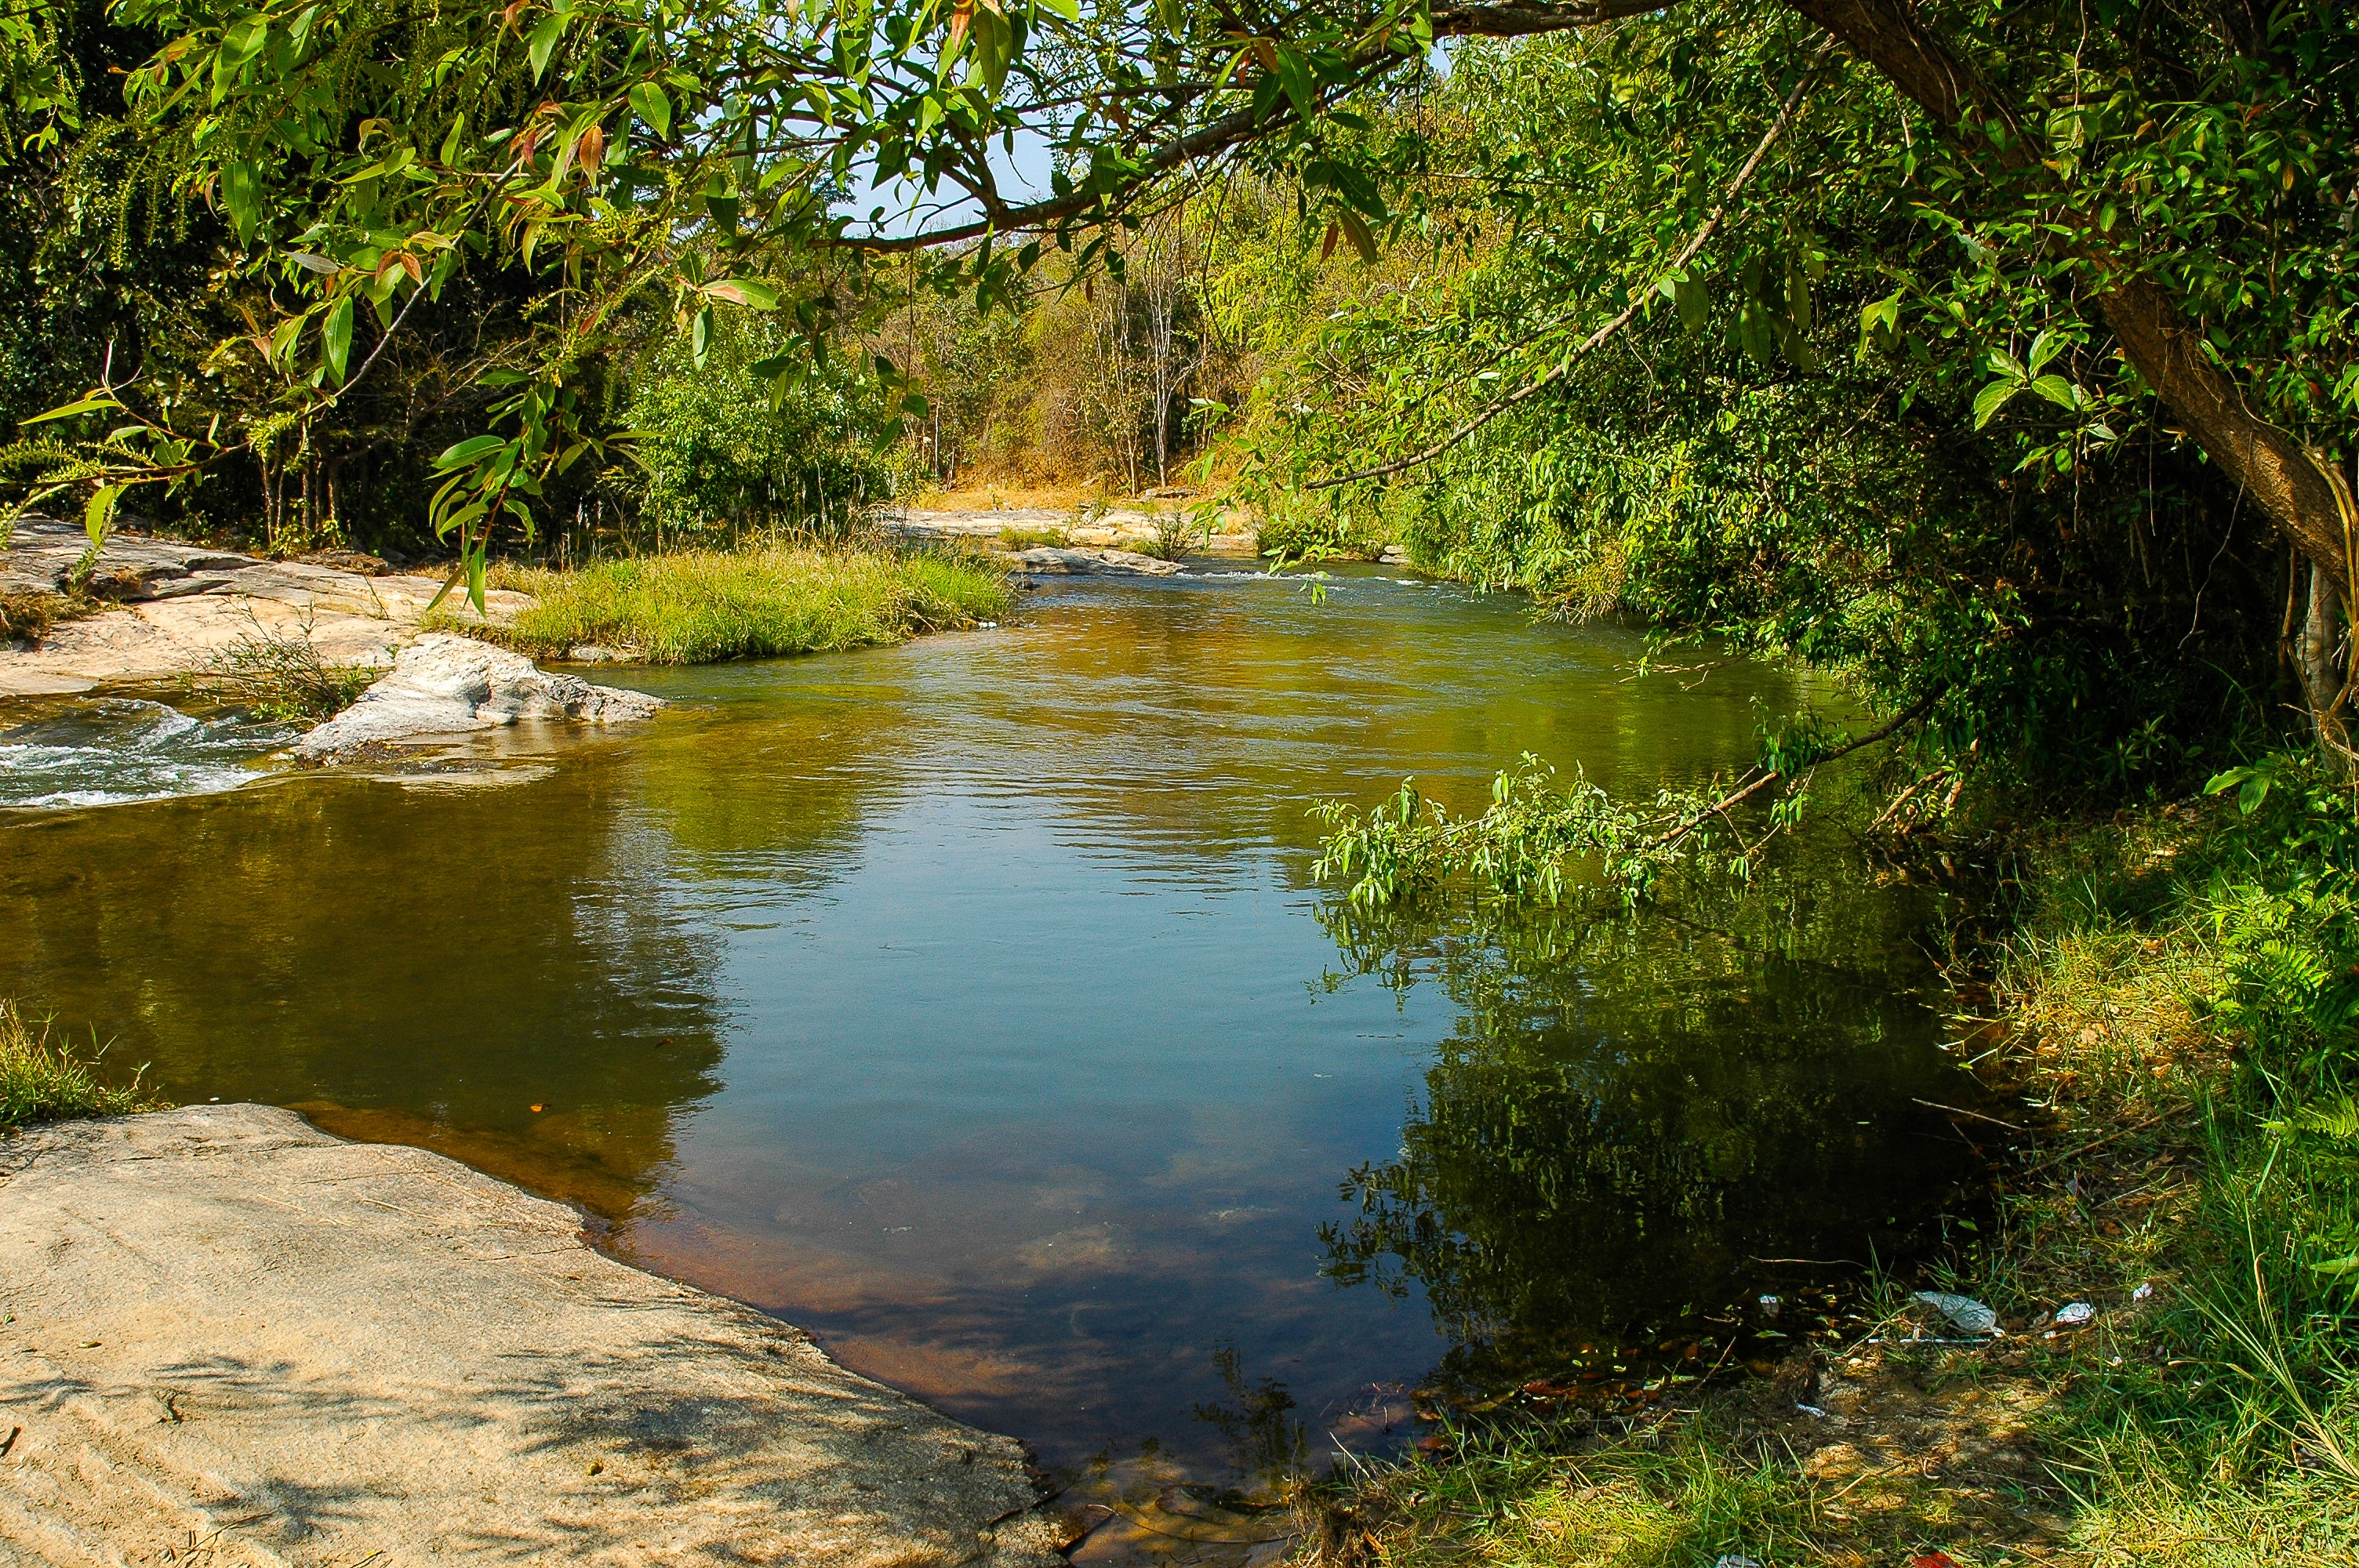
landscape, tree, water, nature, forest, creek, wilderness, leaf, lake, river, pond, stream, reflection, autumn, body of water, woodland, watercourse, river landscape, landform, natural environment, geographical feature